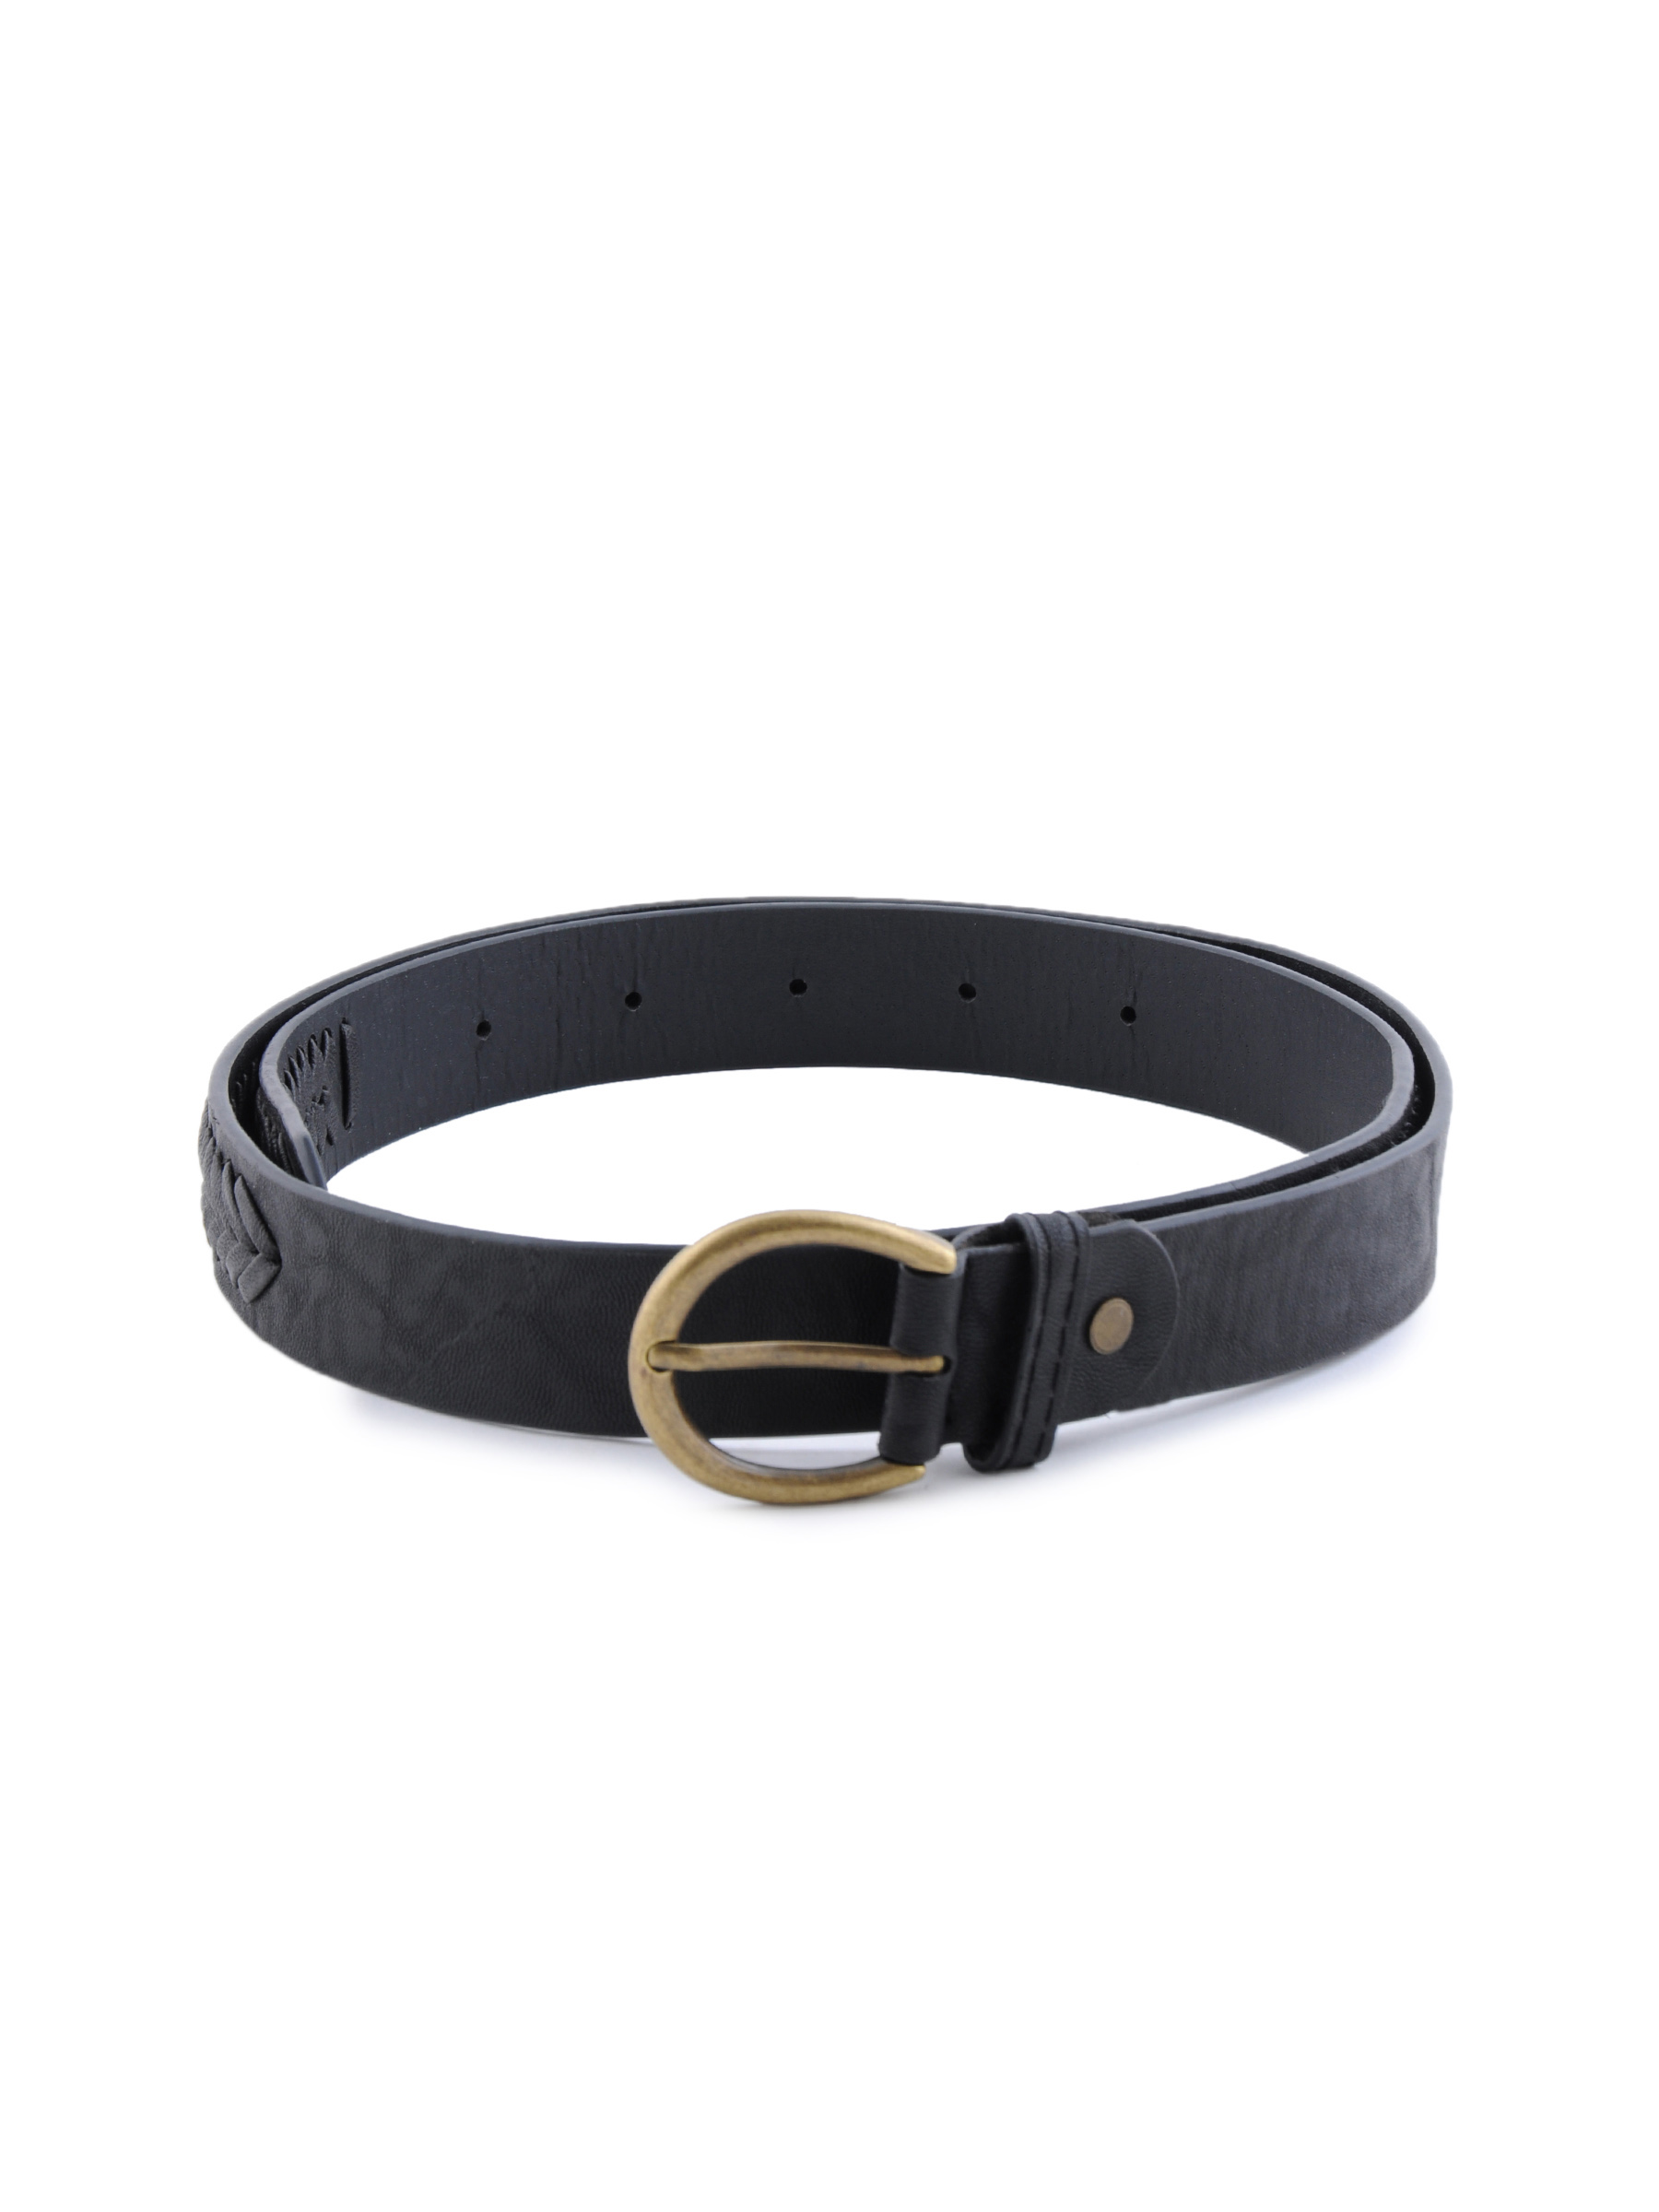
Lino Perros Women Solid Black Belt
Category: Accessories / Belts / Belts
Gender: Women
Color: Black
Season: Winter 2015
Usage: Casual